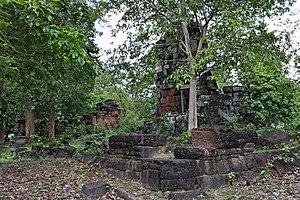
Le Prasat Muen Chai est un temple khmer situé en Thaïlande, district de Sangkha, Province de Surin. C'est une simple tour de brique de base carrée de 6,5 mètres d'arête. Il semble qu'elle ait été entouré d'une douve en forme de U. A environ 75 mètre de ce temple, se trouve le Prasat Ban Prasat qui était un Arogayasala.